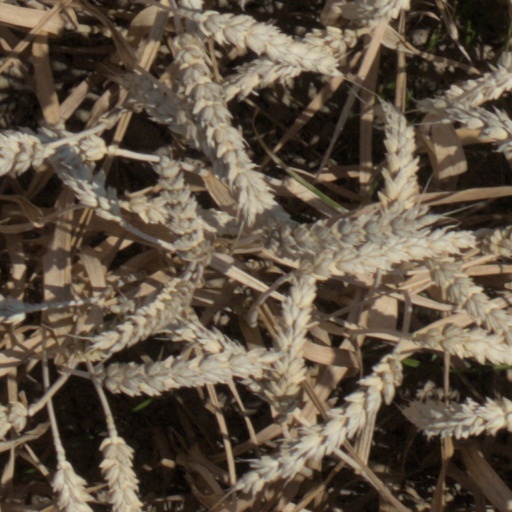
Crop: wheat